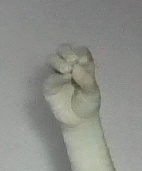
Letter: ha